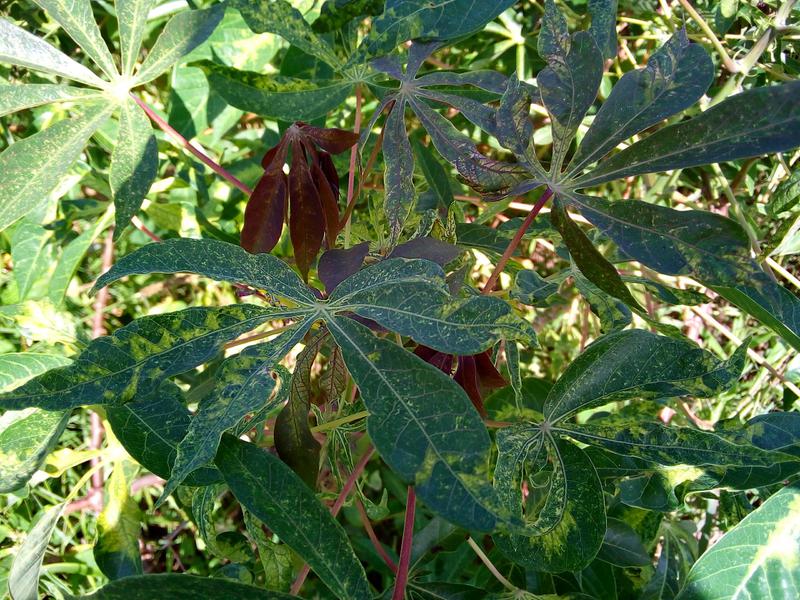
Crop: cassava
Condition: green_mottle